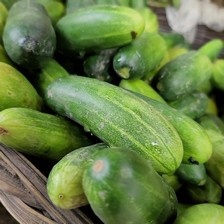
Label: cucumber